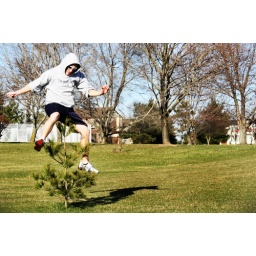
My brother jumping over some freshly planted trees in our yard...